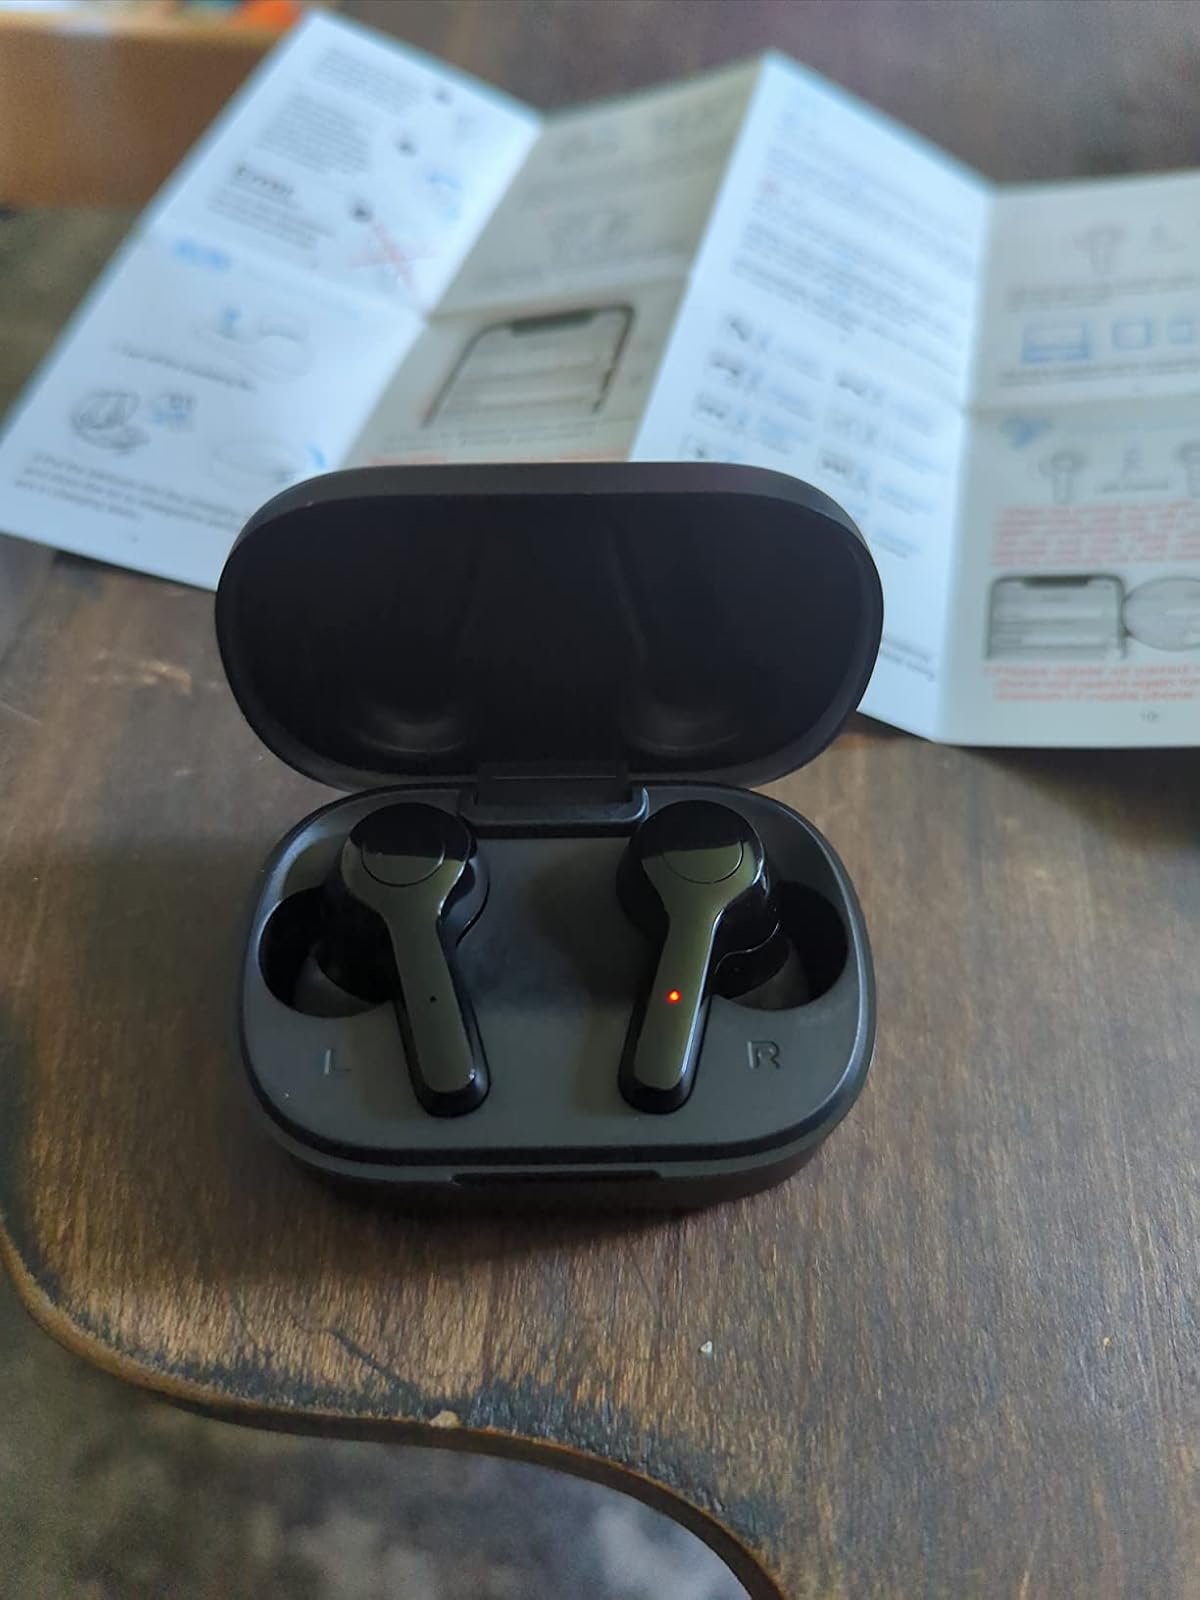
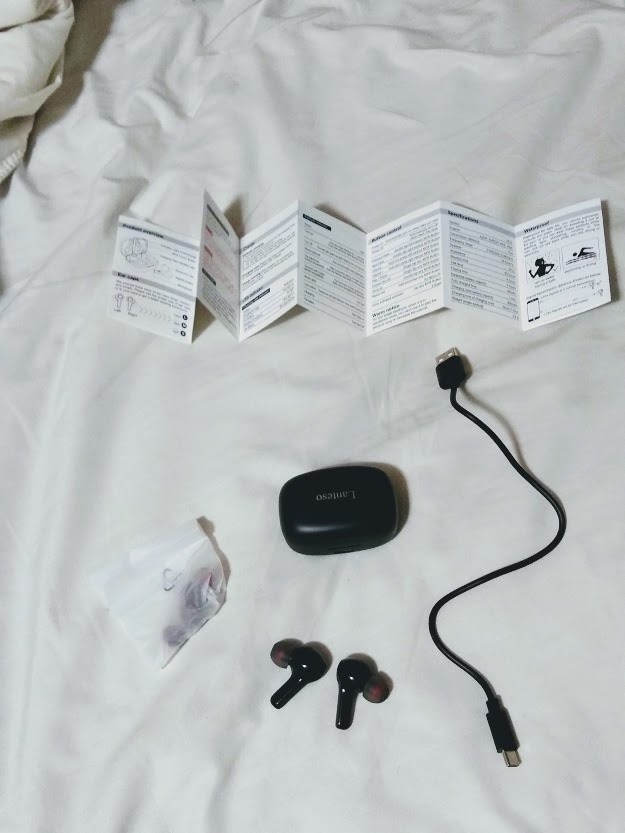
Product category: earbuds
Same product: no